The Ritz Hotel, London

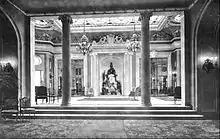
The original Ritz ballroom in 1906

The Marie Antoinette Suite is accessed from the main restaurant and is temporarily closed from January 2023. According to Marcus Binney "the gilded detail of the room has the lustre and crispness of gilt bronze, even the egg-and-dart in the boldly modelled cornice". Floral motifs are a common feature of the room, given the namesake, Marie Antoinette, and represents the flowers at one of her feasts. Over the overmantel is a basket of flowers, with "flowers spilling out over the frames of the oval lunettes".